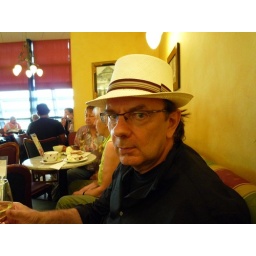
ecuadorian hat made in italy, glasses found in the gutter, shirt from mars.